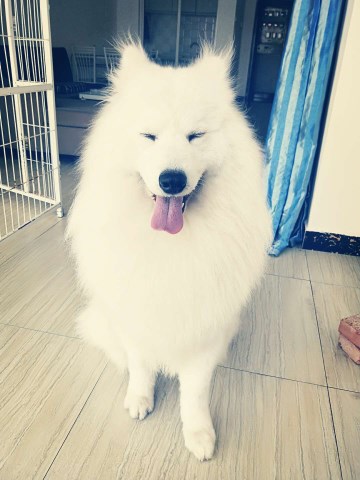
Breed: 2192-n000088-Samoyed